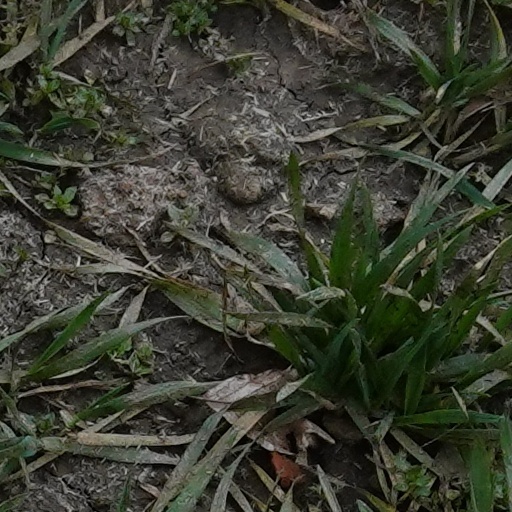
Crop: wheat